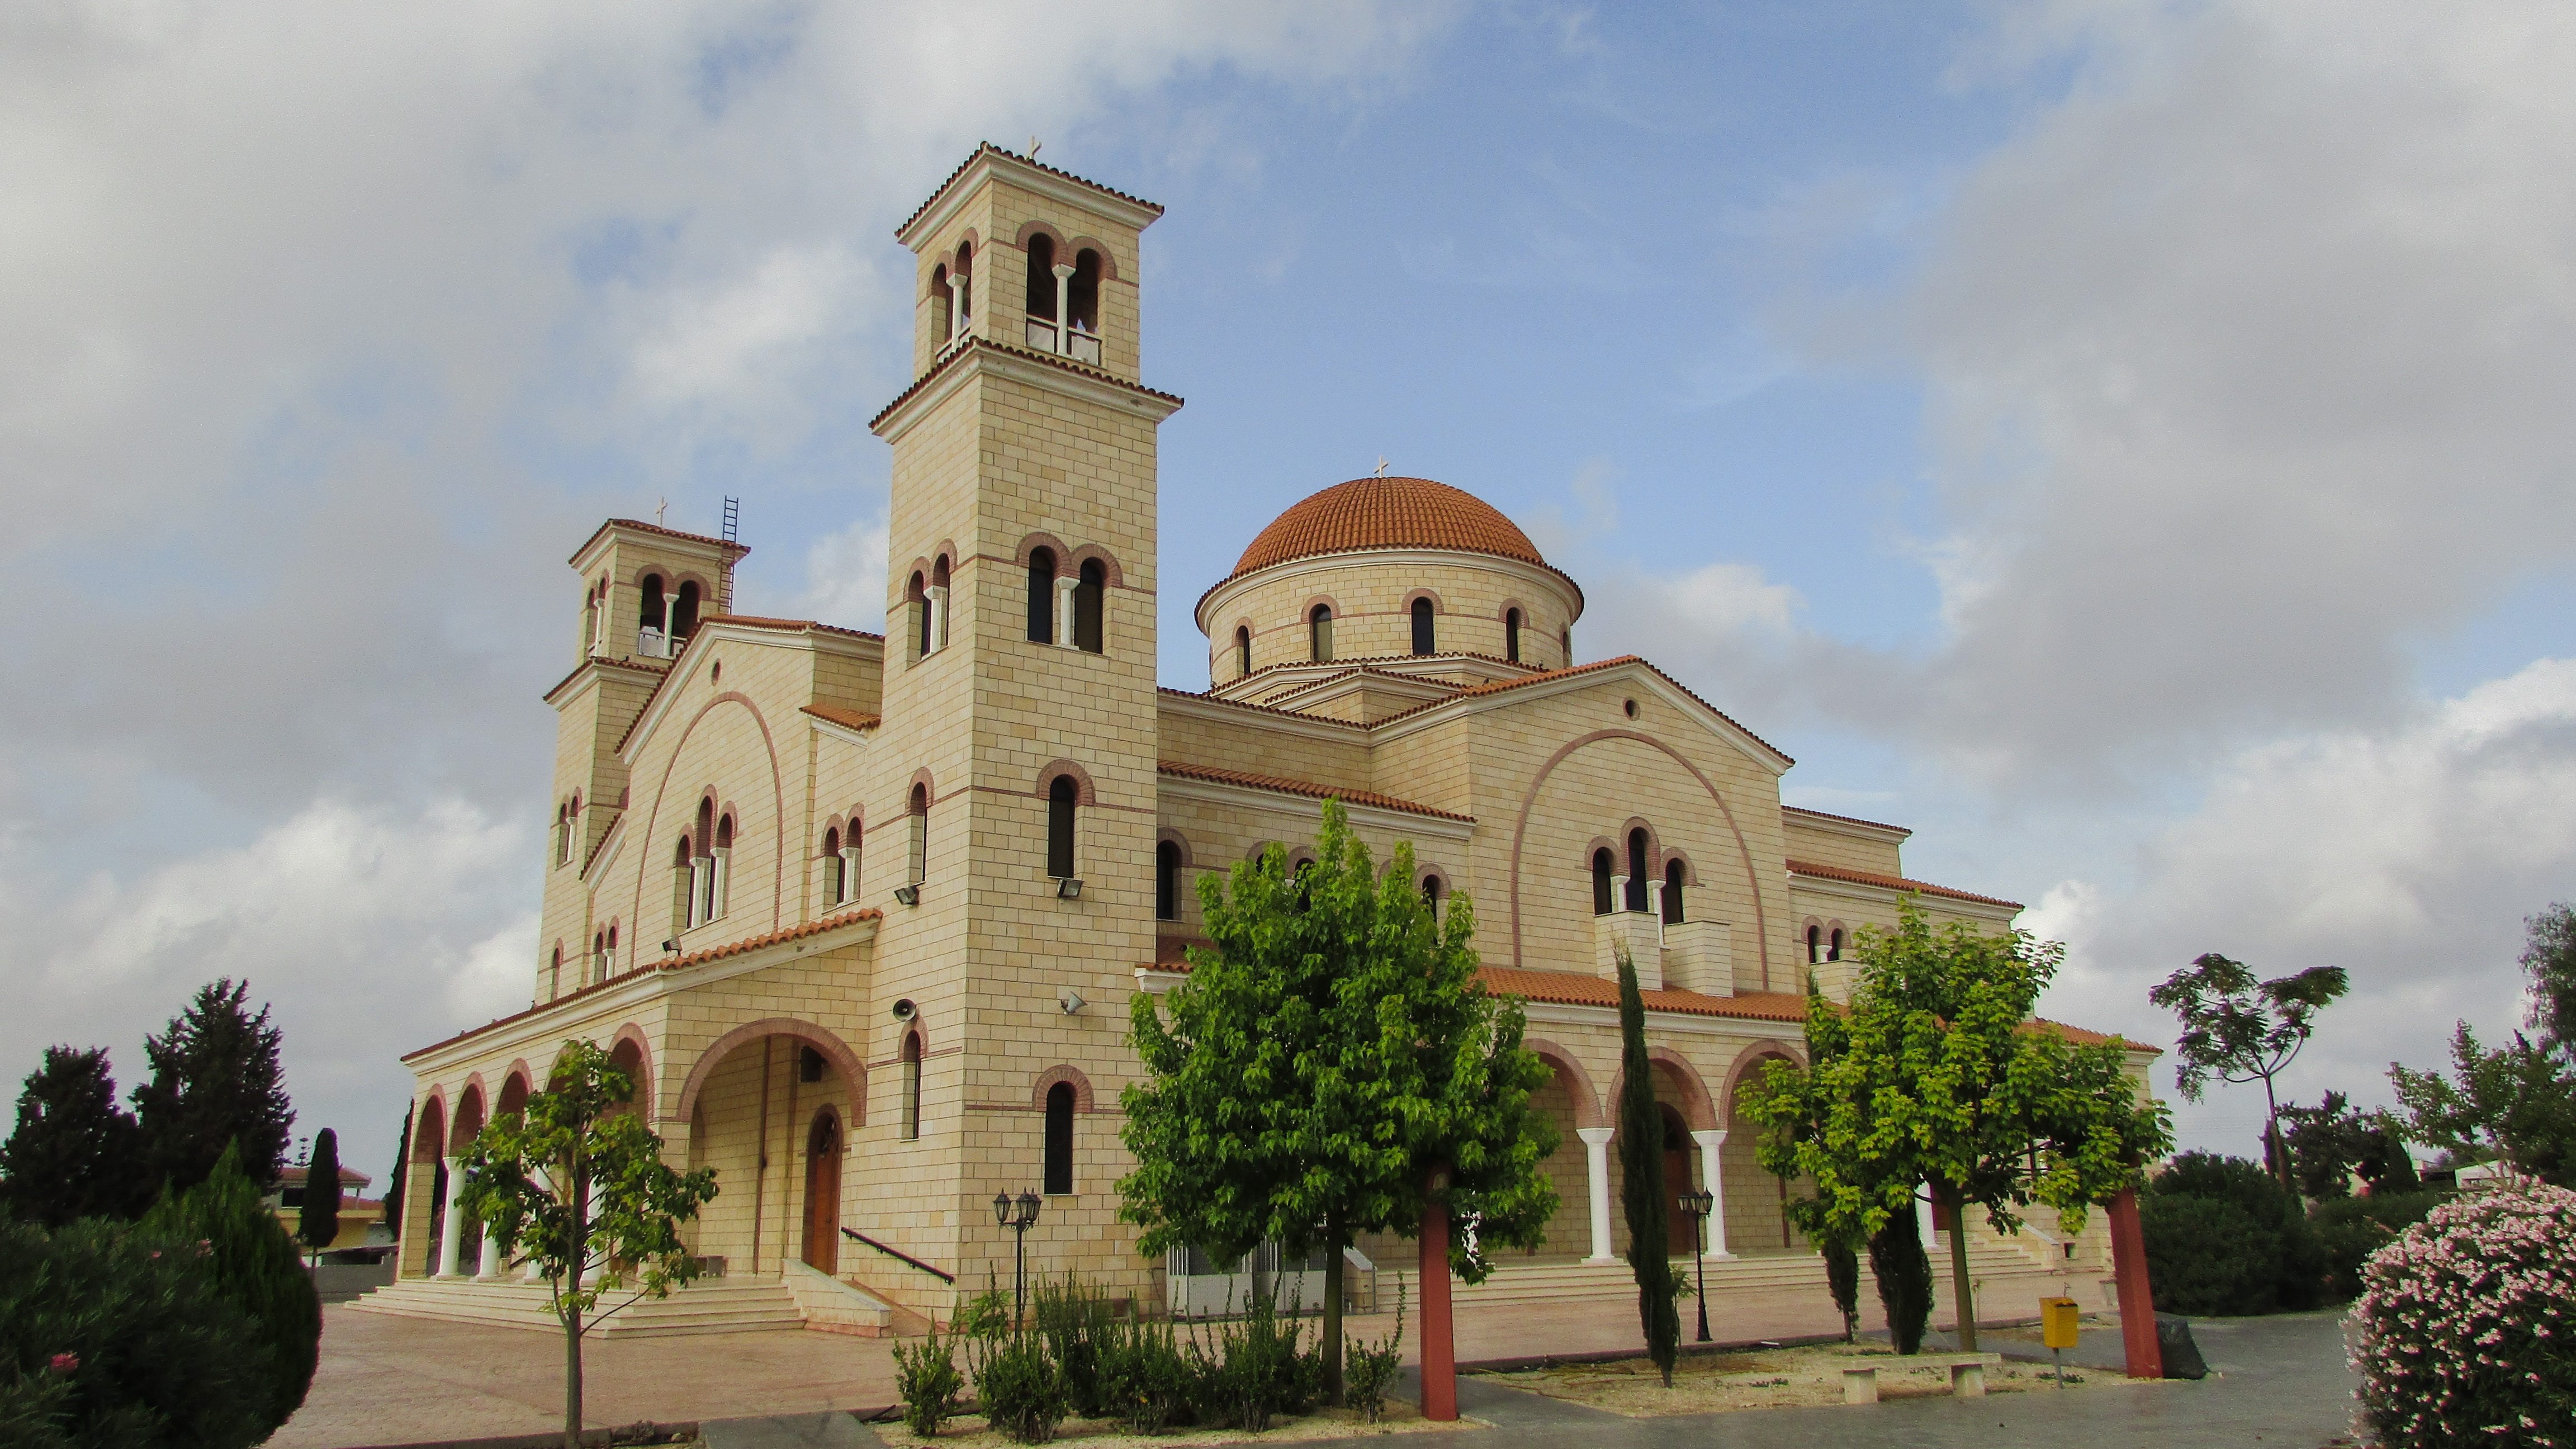
architecture, building, religion, facade, church, cathedral, place of worship, monastery, synagogue, christianity, orthodox, estate, cyprus, sotira, anastasis sotiros, historic site, byzantine architecture, spanish missions in california